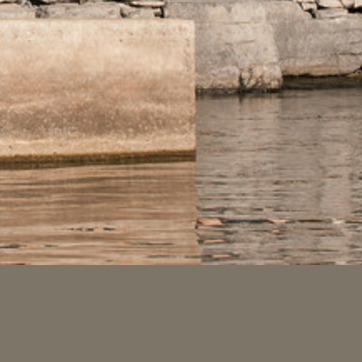
Material: water